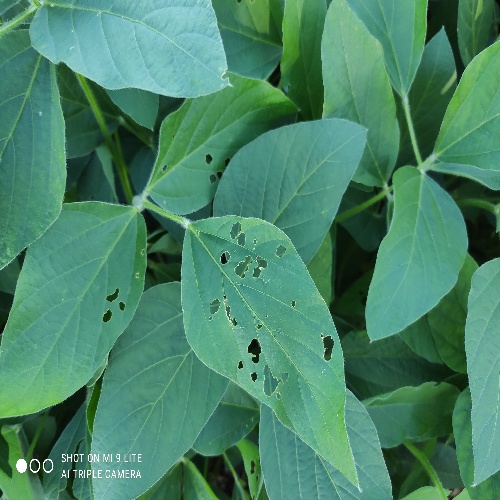
Label: Caterpillar